Tunganistan

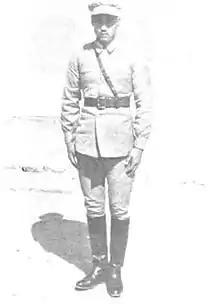
Ma Hushan in 1937

Tunganistan (or Dunganistan) is an exonym for the territory in southern Xinjiang administered by the New 36th Division of the National Revolutionary Army from 1934 to 1937, amidst the Chinese Civil War in China proper. The New 36th Division consisted almost exclusively of Hui Muslim soldiers and was led by the Hui Muslim warlord Ma Hushan. At the time, the Hui were known as the "Tunganis" in Western literature, hence the name "Tunganistan".